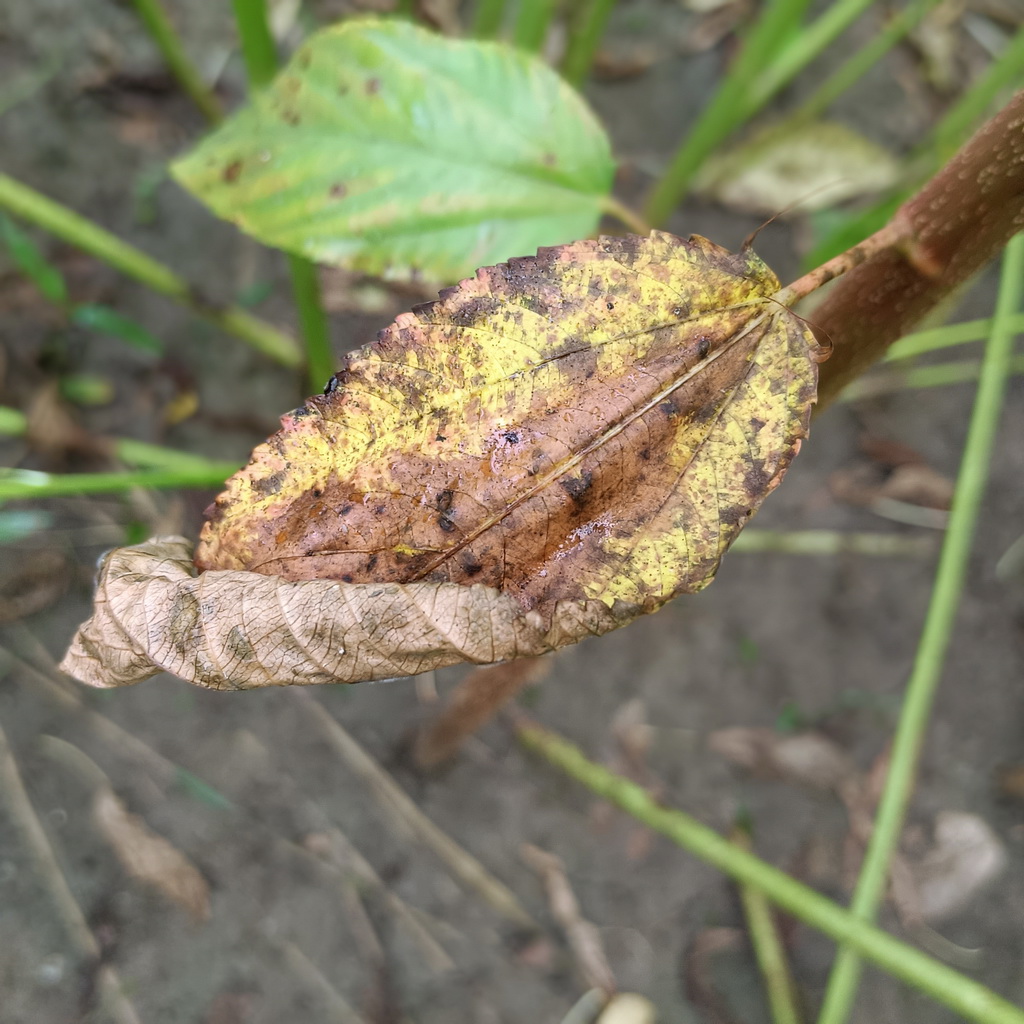
Label: Dieback